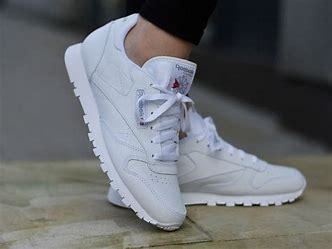
Brand: Reebok
Model: Classic Leather